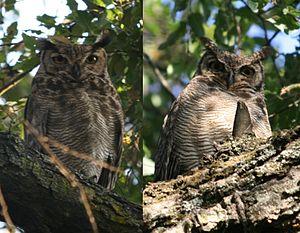
Le Grand-duc de Magellanie est une espèce d'oiseaux de la famille des Strigidae.